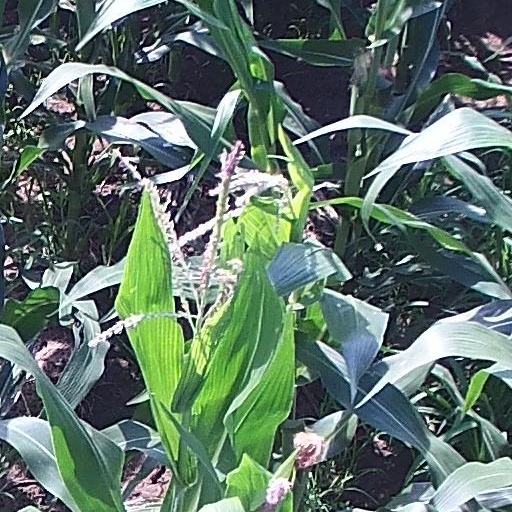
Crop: maize; corn